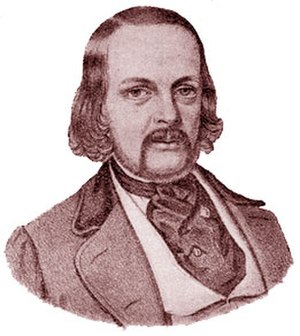
Oscar Patric Sturzen-Becker
Oscar Patric Sturzen-Becker.
Oscar Patric Sturzen-Becker, pseudonym Orvar Odd, var en svensk publicist og digter.